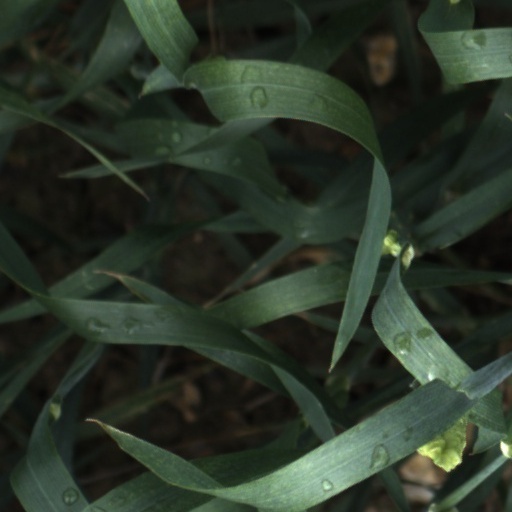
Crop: wheat